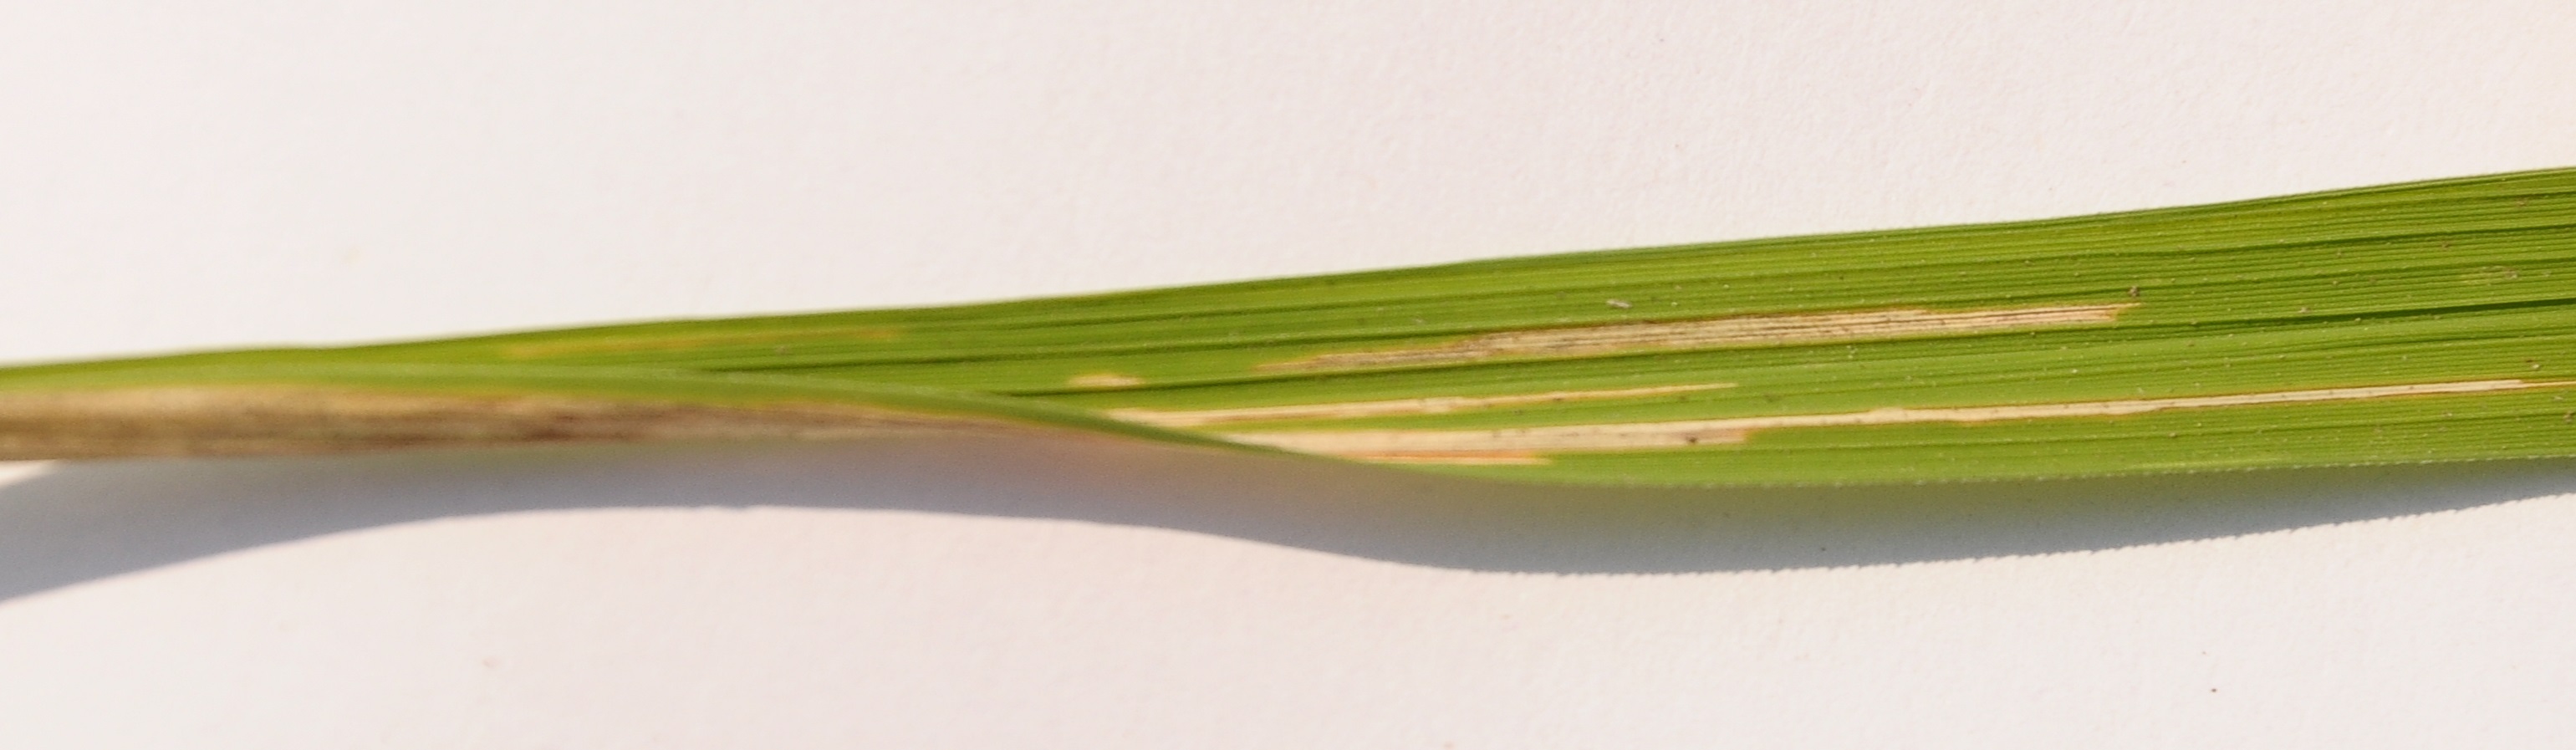
Nhãn: Bệnh Bạc lá (Bacterial leaf blight)